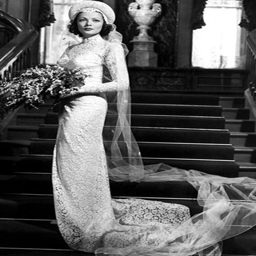
actor in a wedding gown designed by film costumer designer in the movie